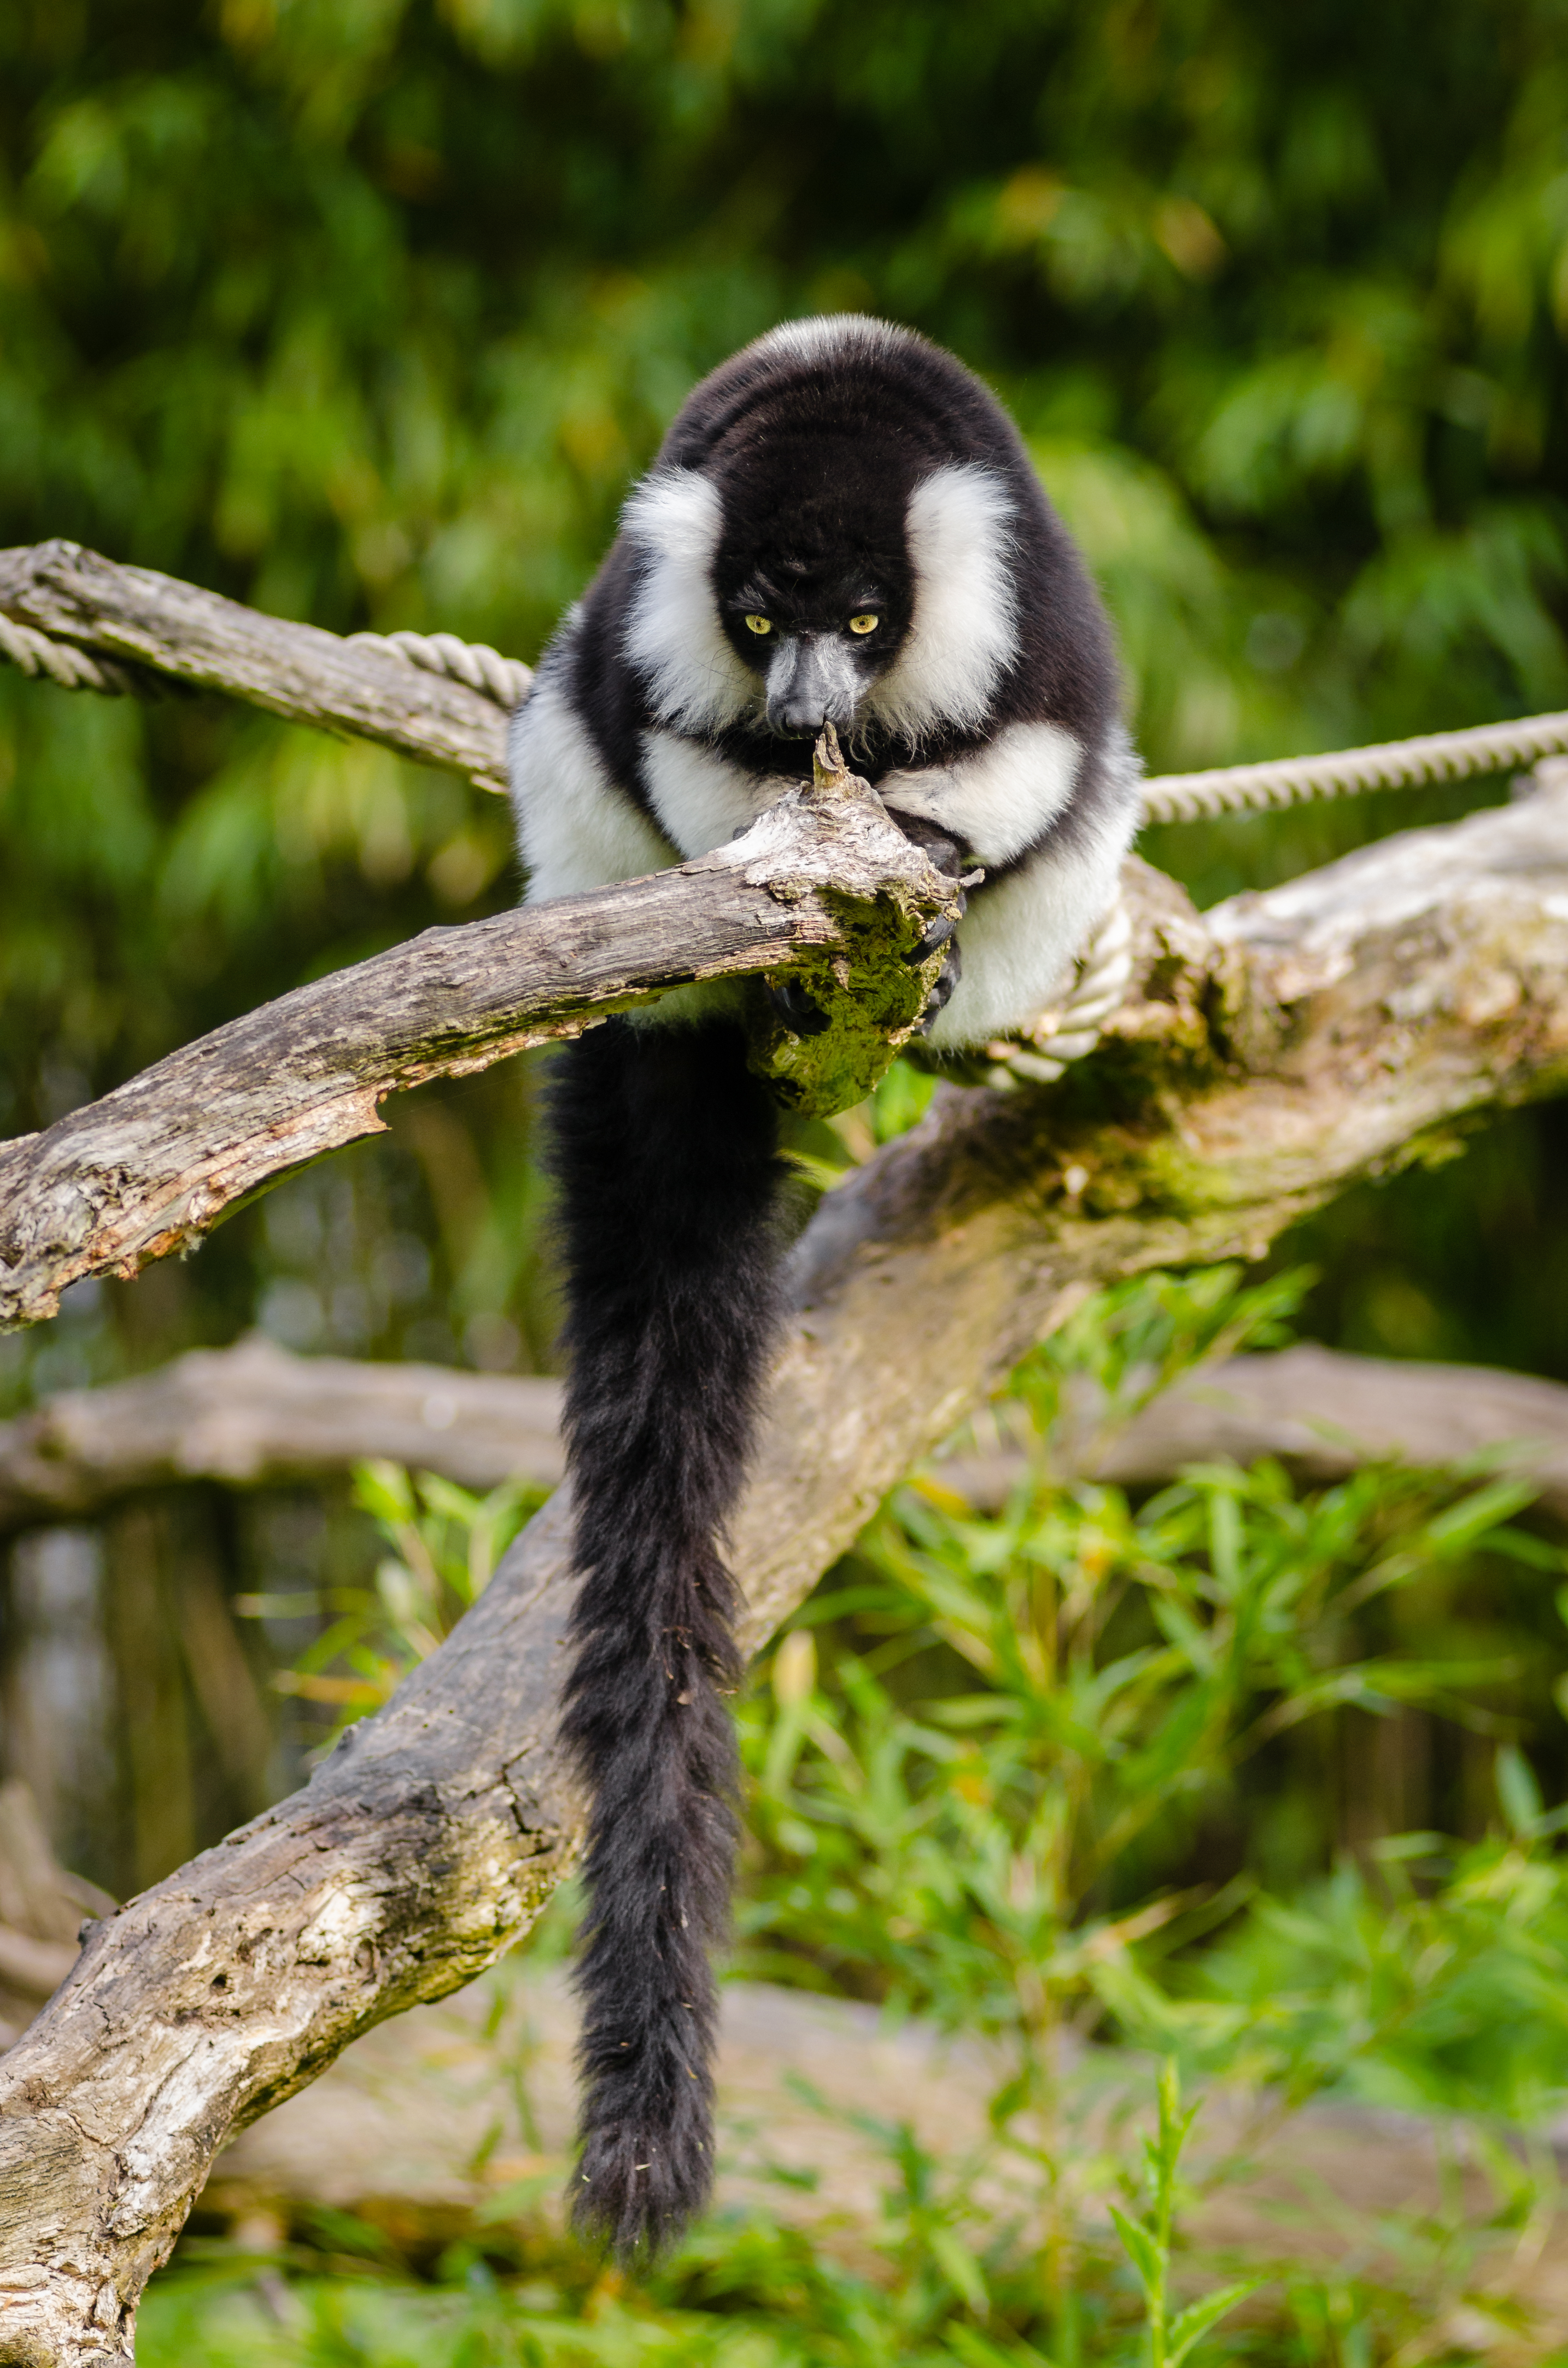
branch, animal, wildlife, zoo, mammal, fauna, primate, madagascar, vertebrate, lemur, new world monkey